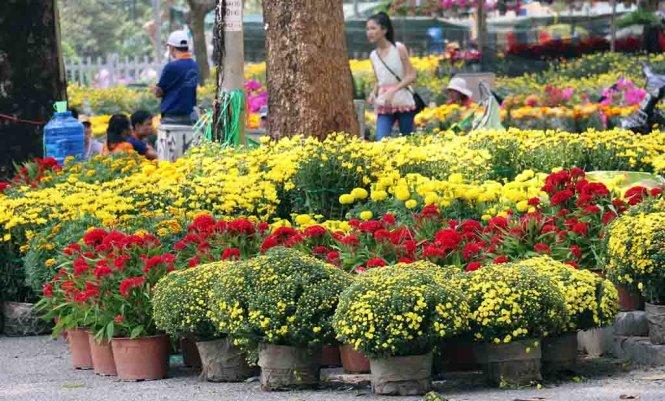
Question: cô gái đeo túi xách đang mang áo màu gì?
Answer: cô gái đeo túi xách đang mang áo màu đen